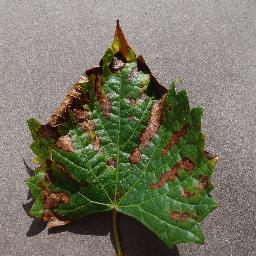
Label: Grape___Esca_(Black_Measles)